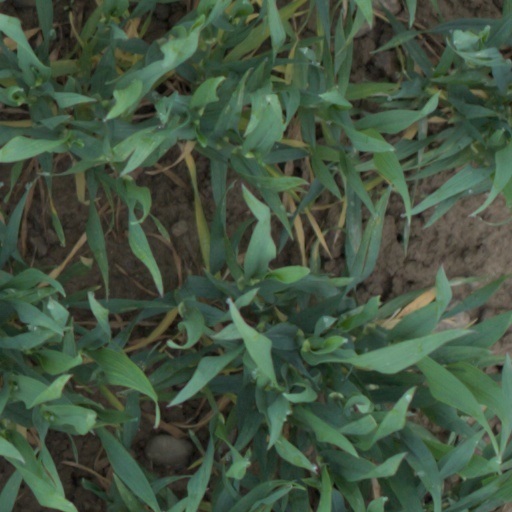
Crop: wheat